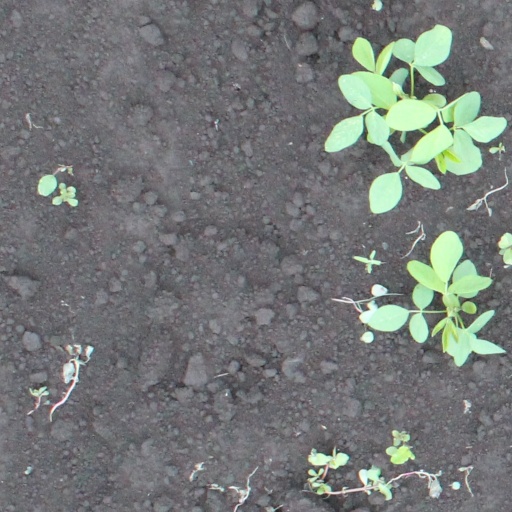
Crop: soybean